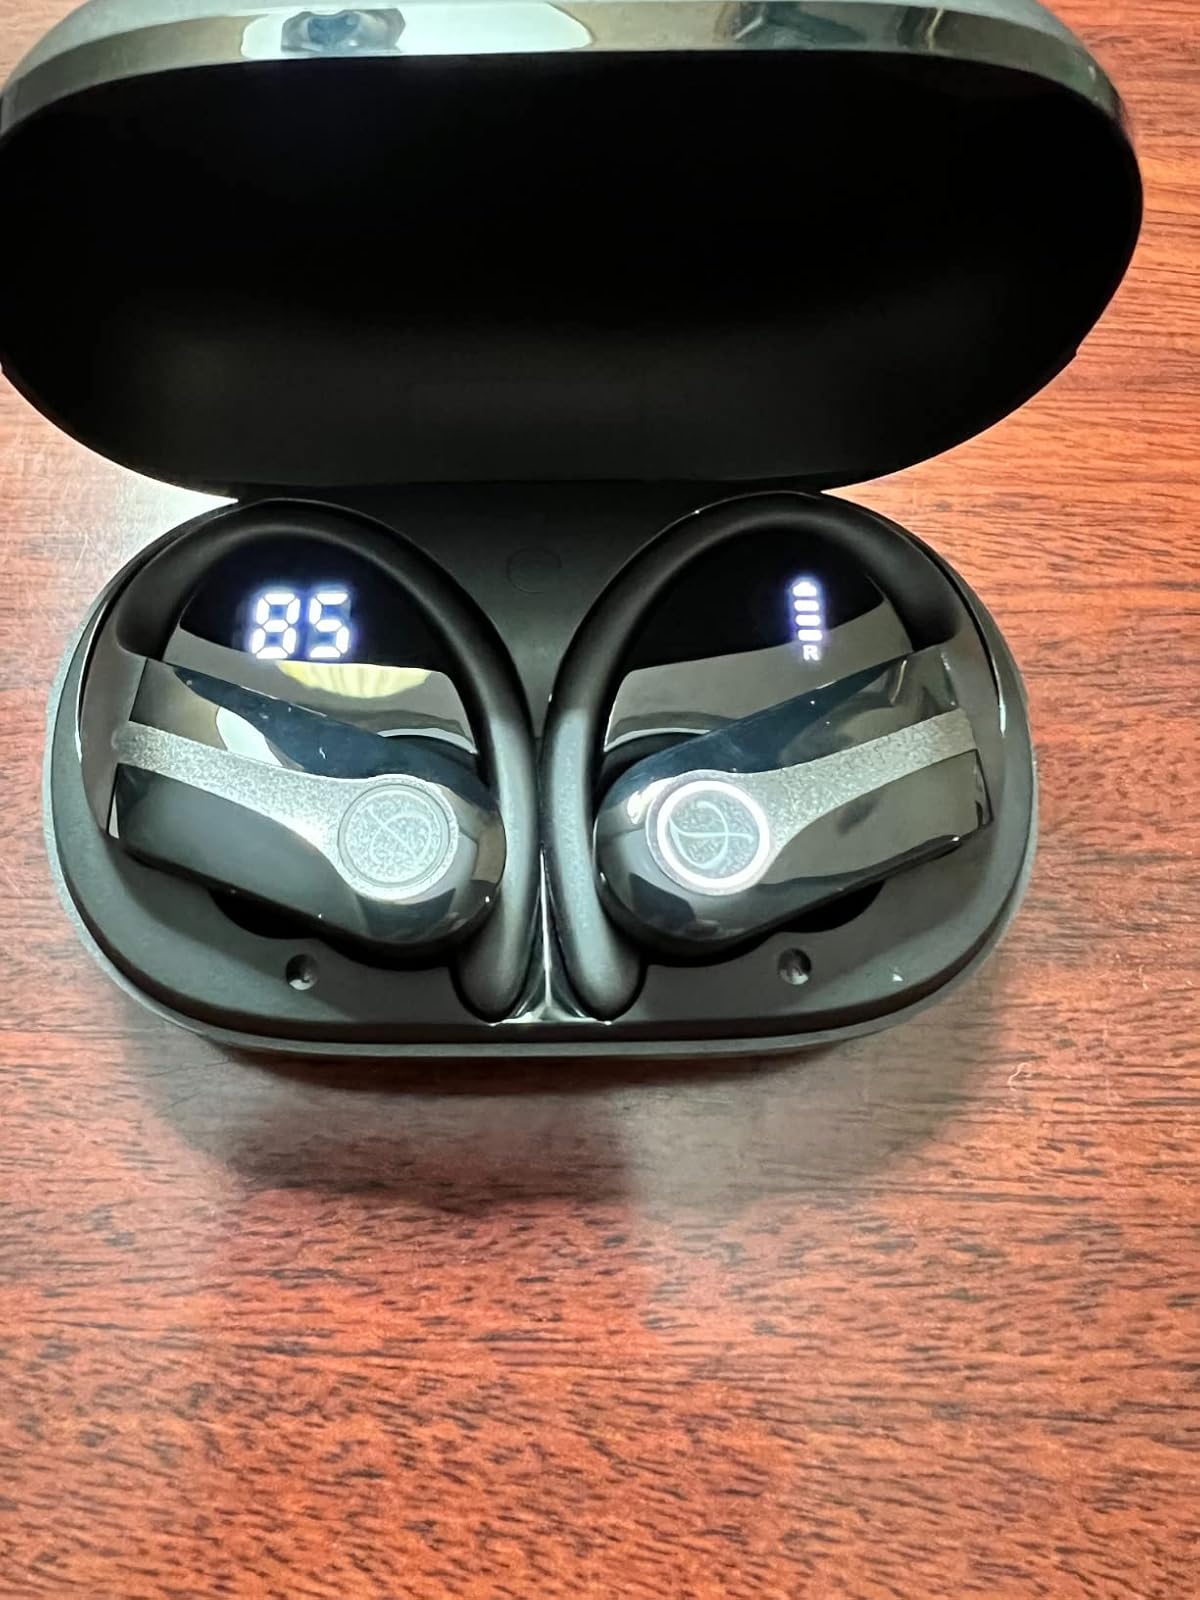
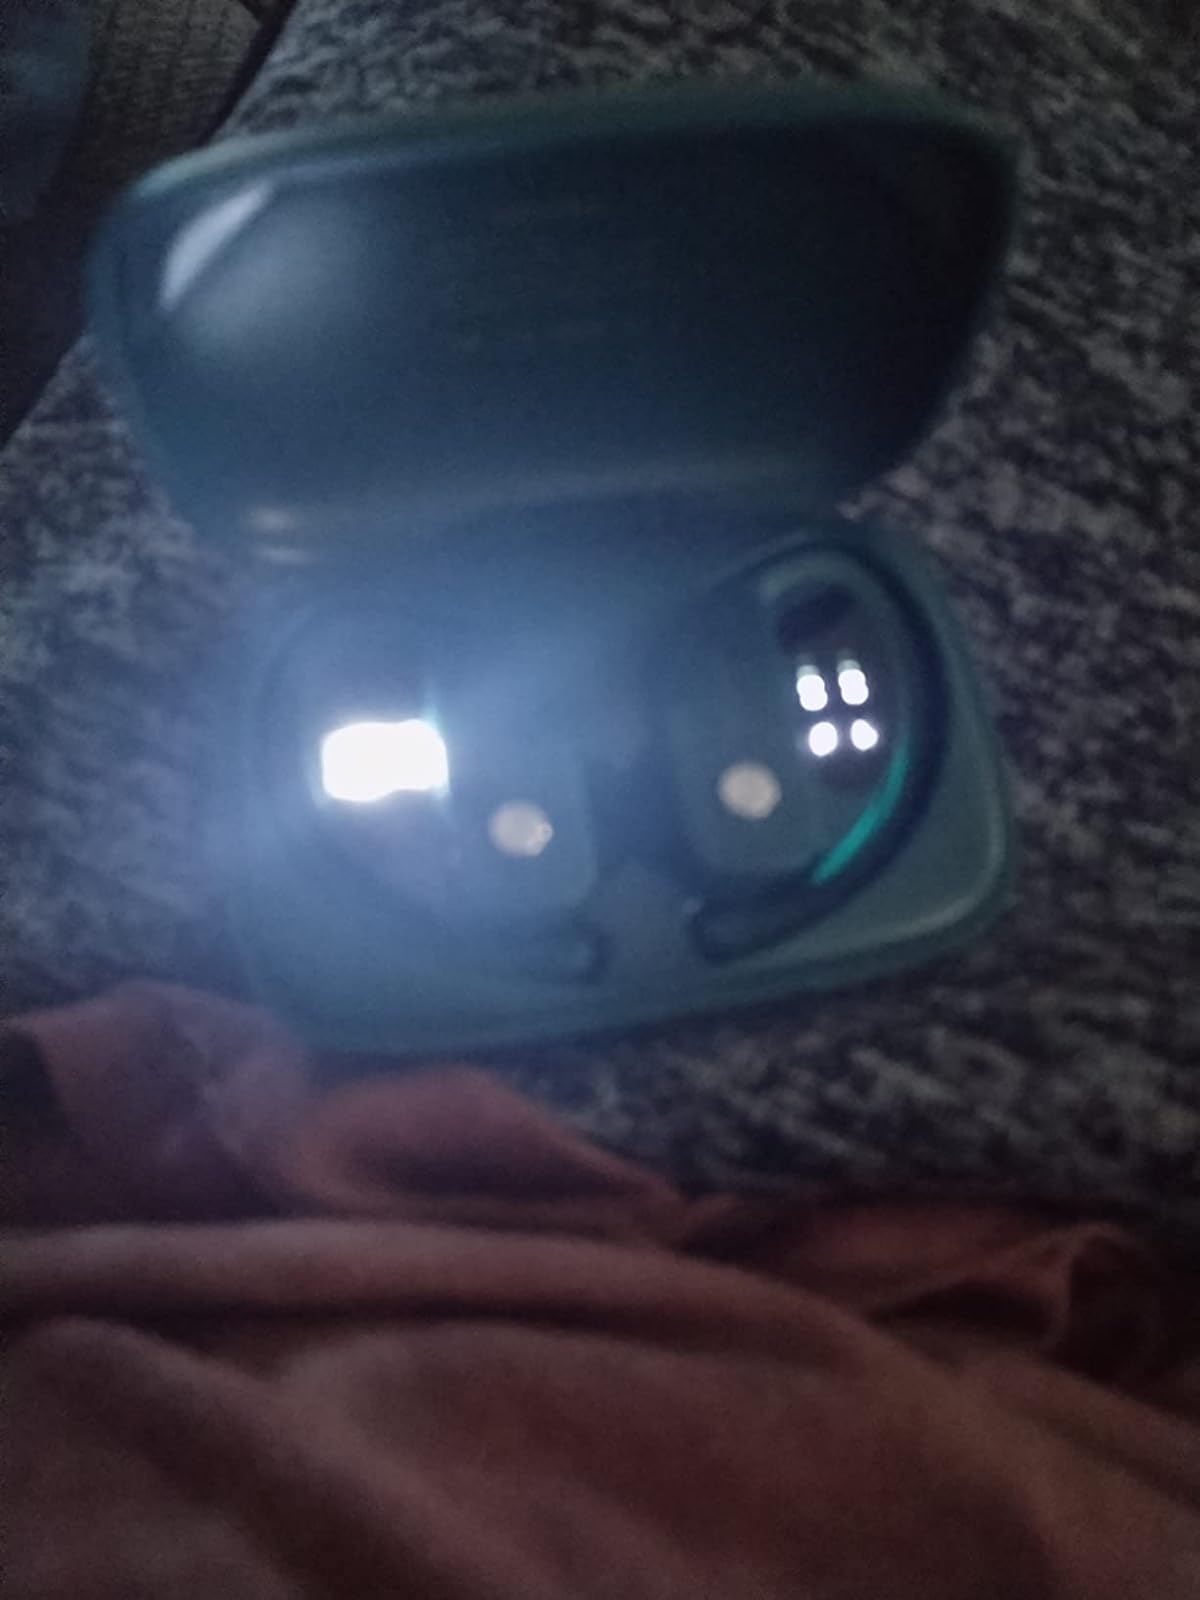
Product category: earbuds
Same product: no